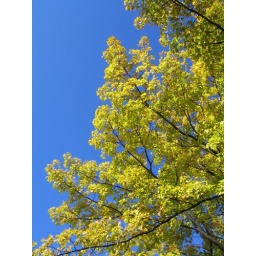
yellow leaves against october sky 2